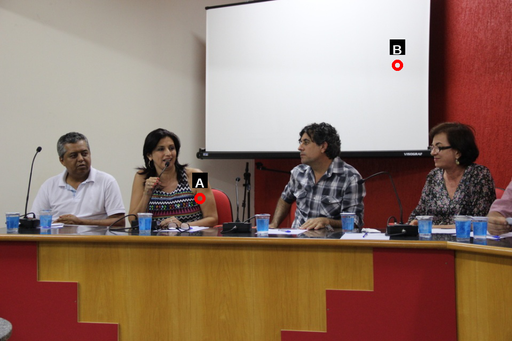
Question: Two points are circled on the image, labeled by A and B beside each circle. Which point is closer to the camera?
Select from the following choices.
(A) A is closer
(B) B is closer
Answer: A